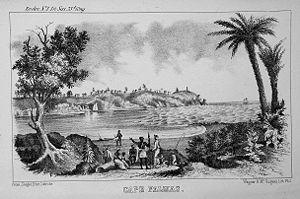
Le cap des Palmes est un promontoire qui s'avance dans l'océan Atlantique à l'extrême sud du Liberia, en Afrique de l'Ouest. Le cap proprement dit se compose d'une petite péninsule rocheuse longue de 1,2 kilomètre, reliée au continent par un isthme sableux. Il marque la limite occidentale du golfe de Guinée, selon l’Organisation hydrographique internationale.